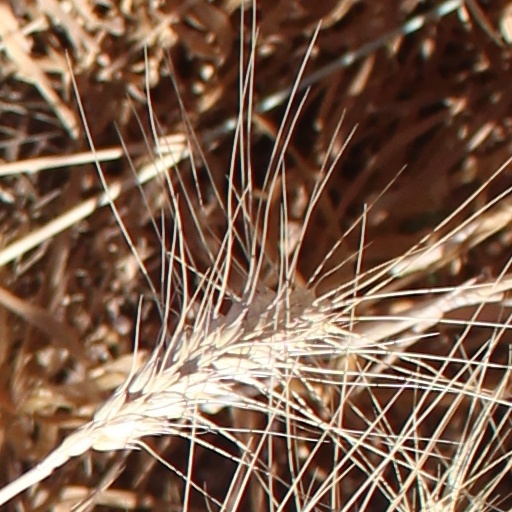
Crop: wheat